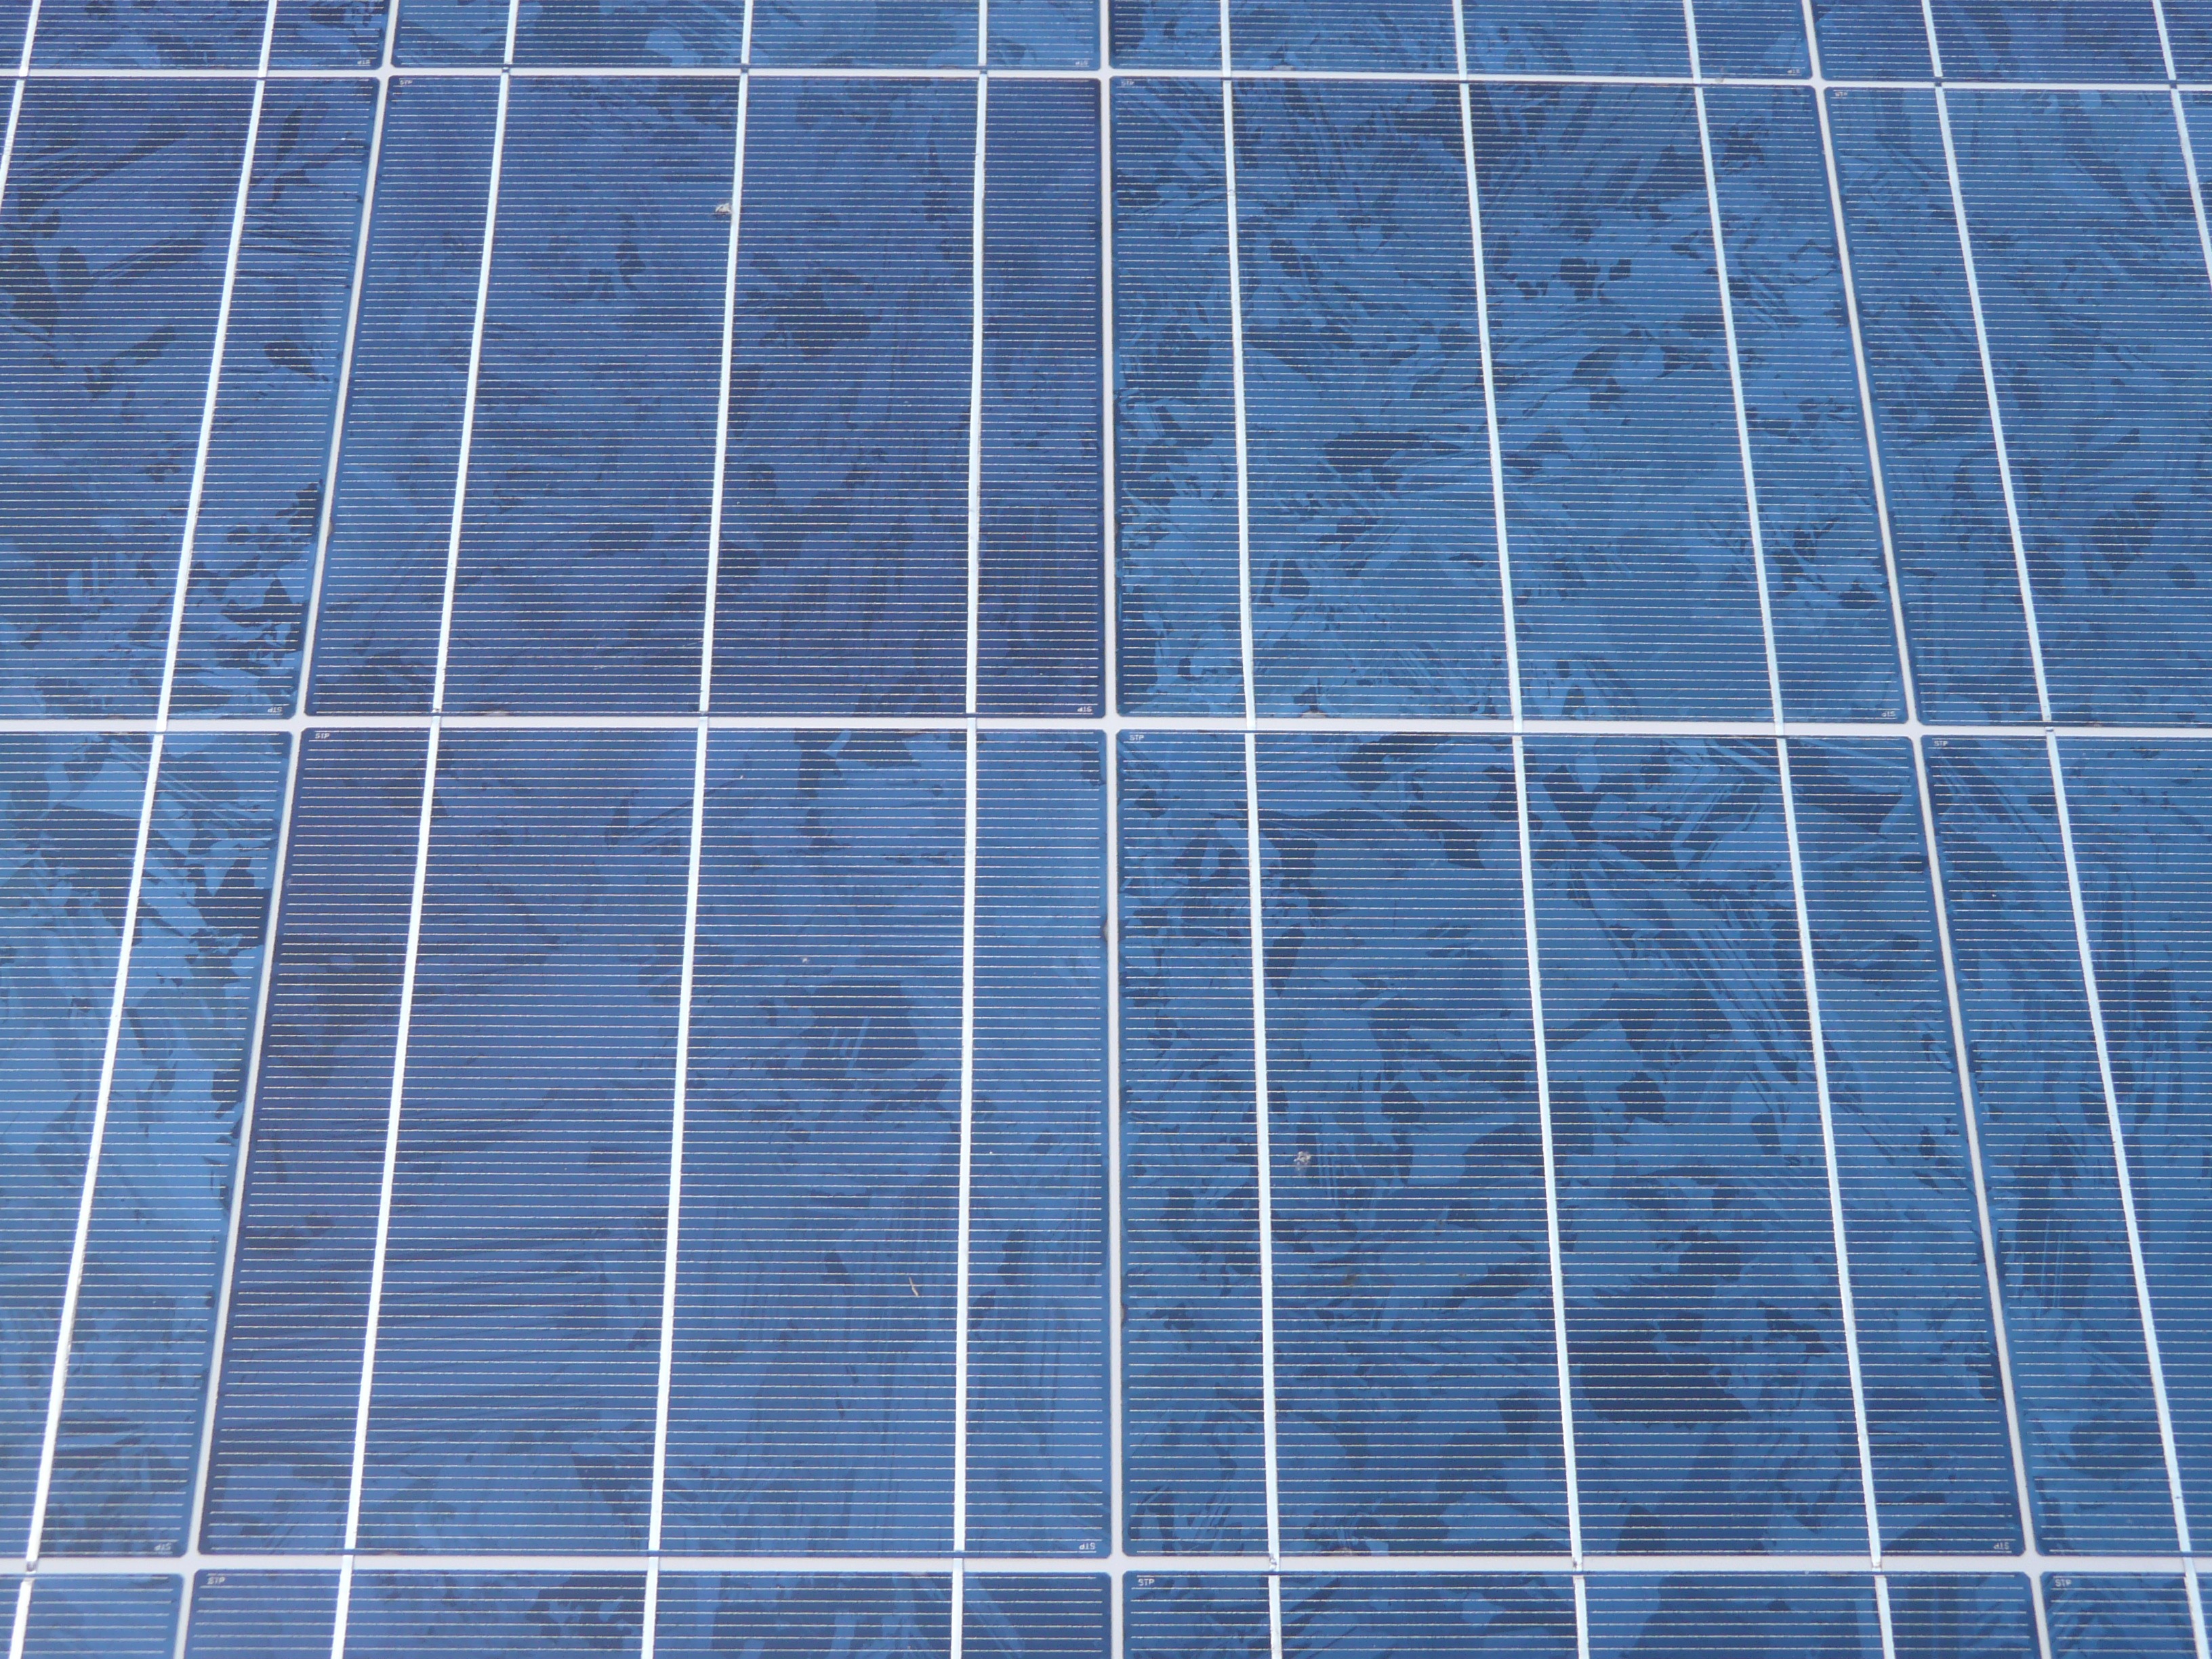
technology, skyscraper, facade, blue, energy, solar panel, current, power generation, silicon, bluish, environmentally friendly, solar power, solar energy, solar cells, daylighting, electricity production